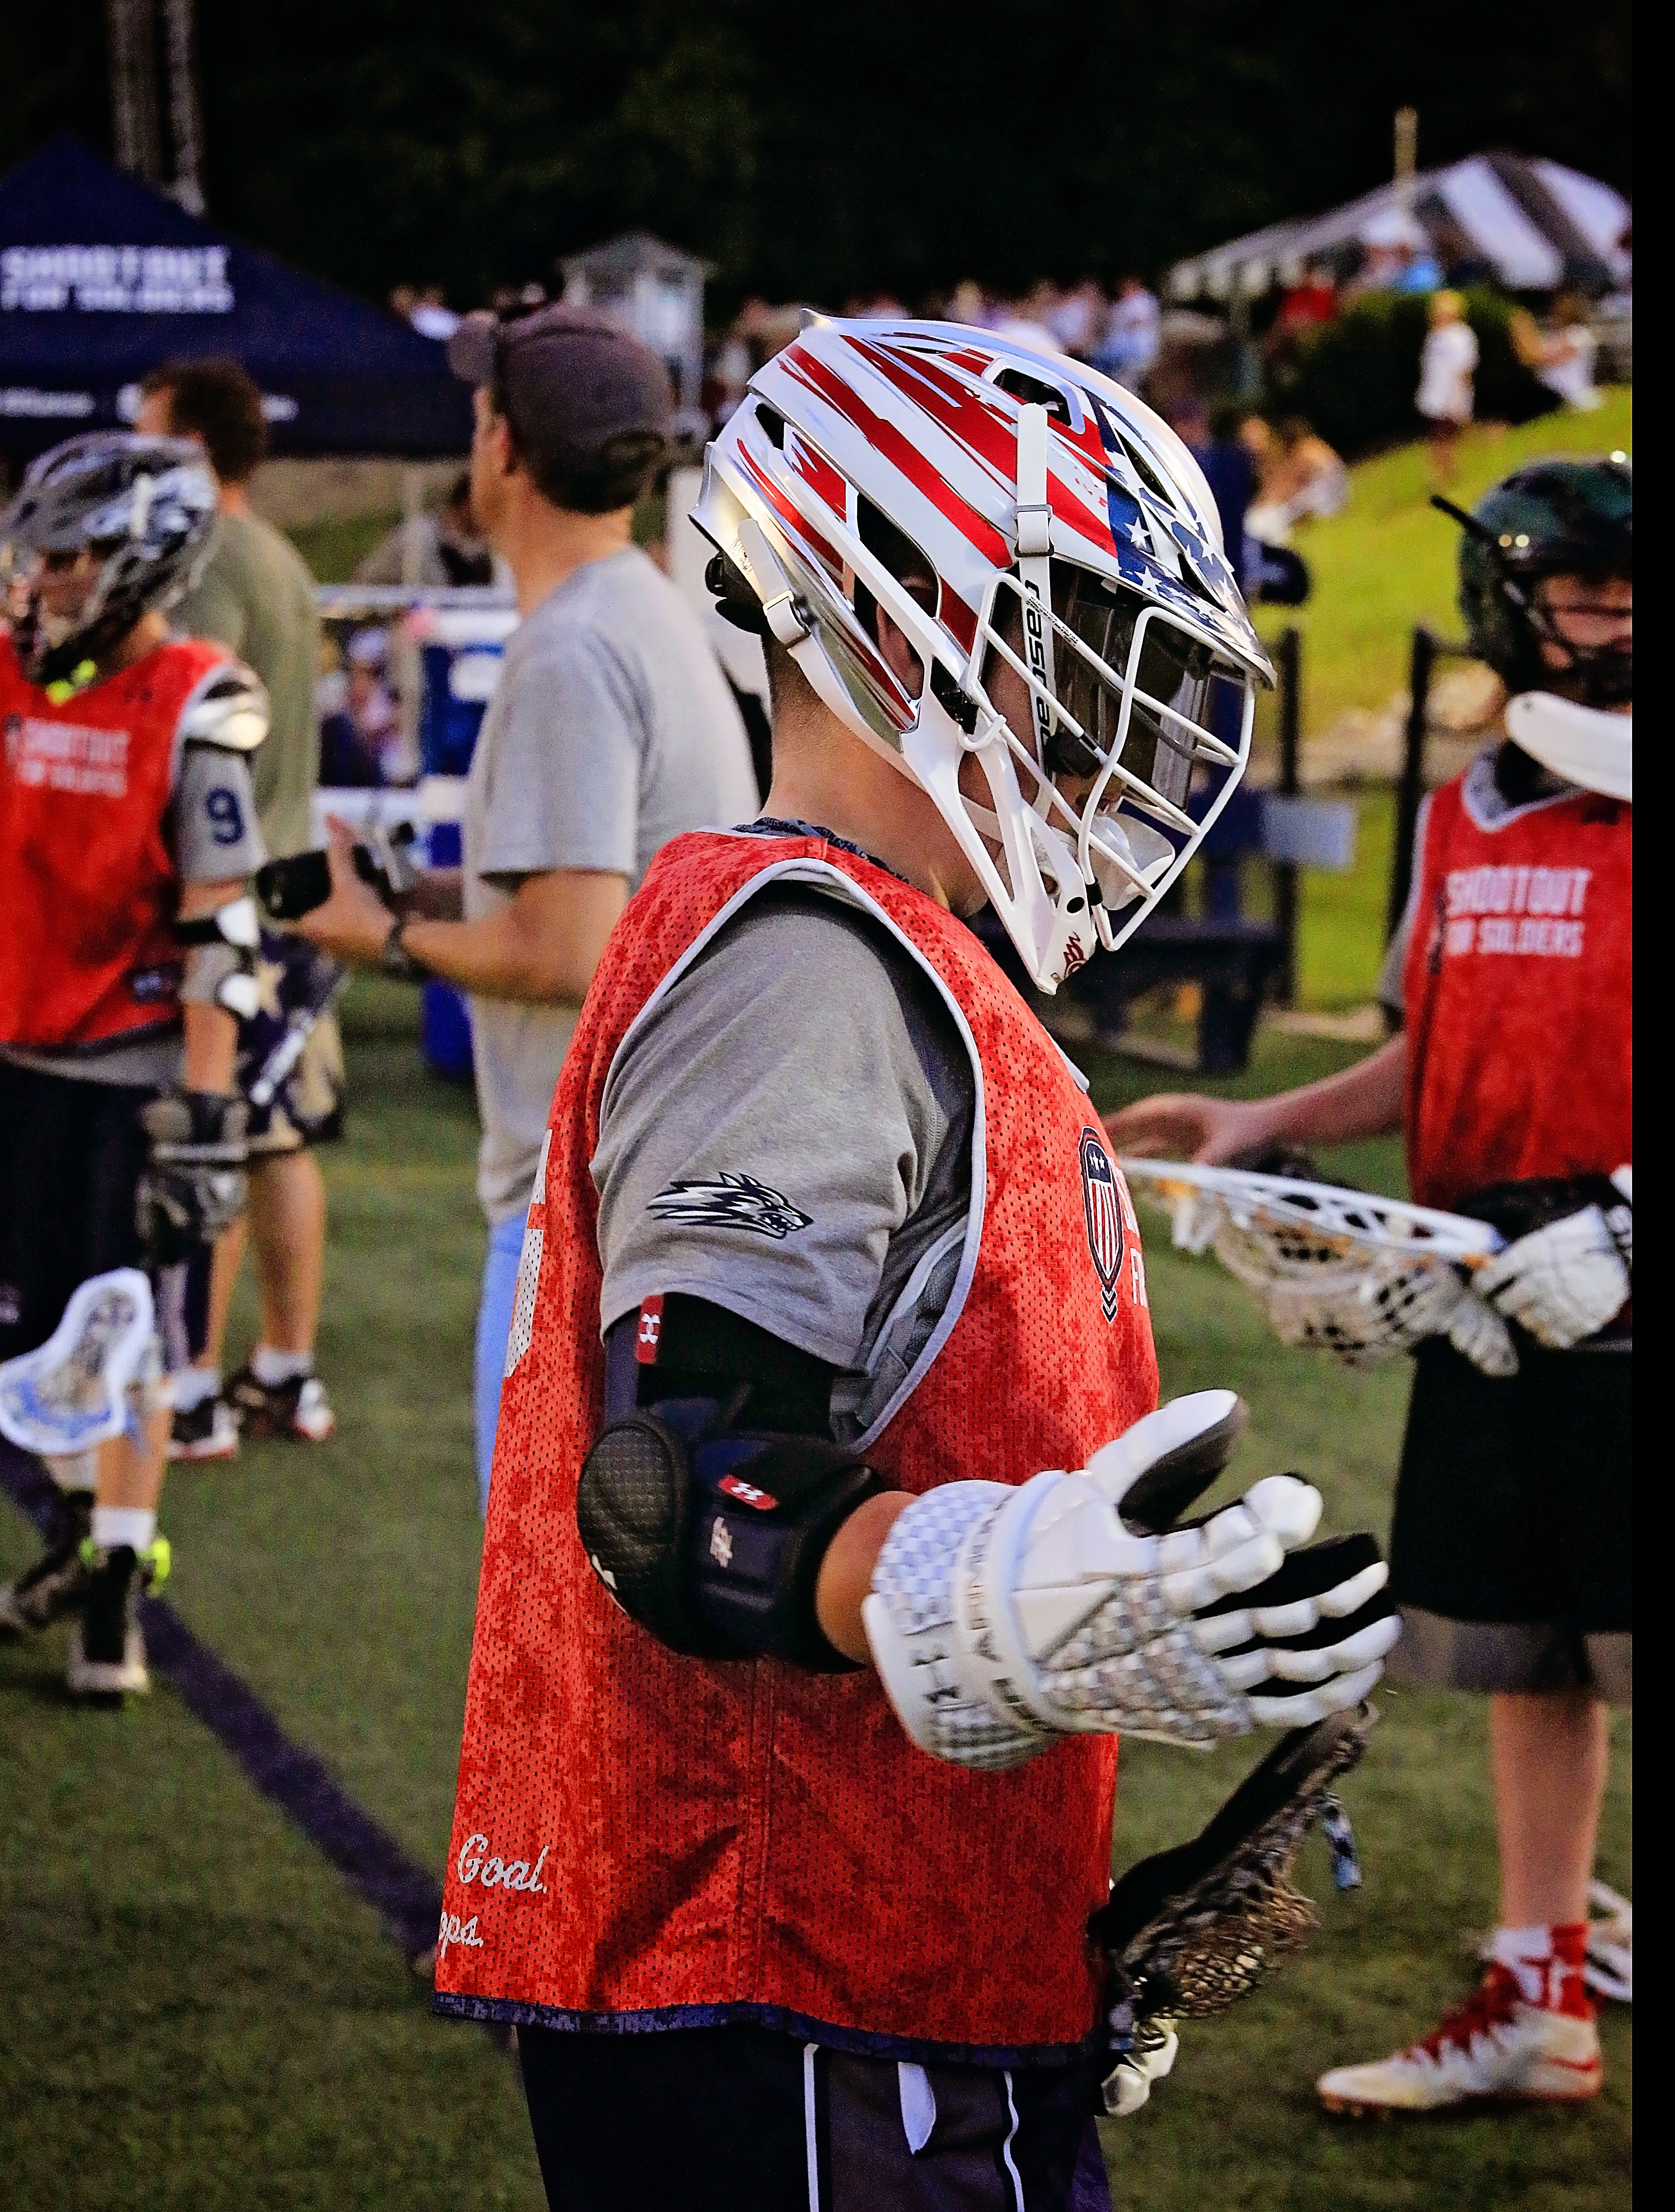
sport, player, race, sports, helmet, endurance, costume, lacrosse, cyclo cross, stick and ball games, stick and ball sports